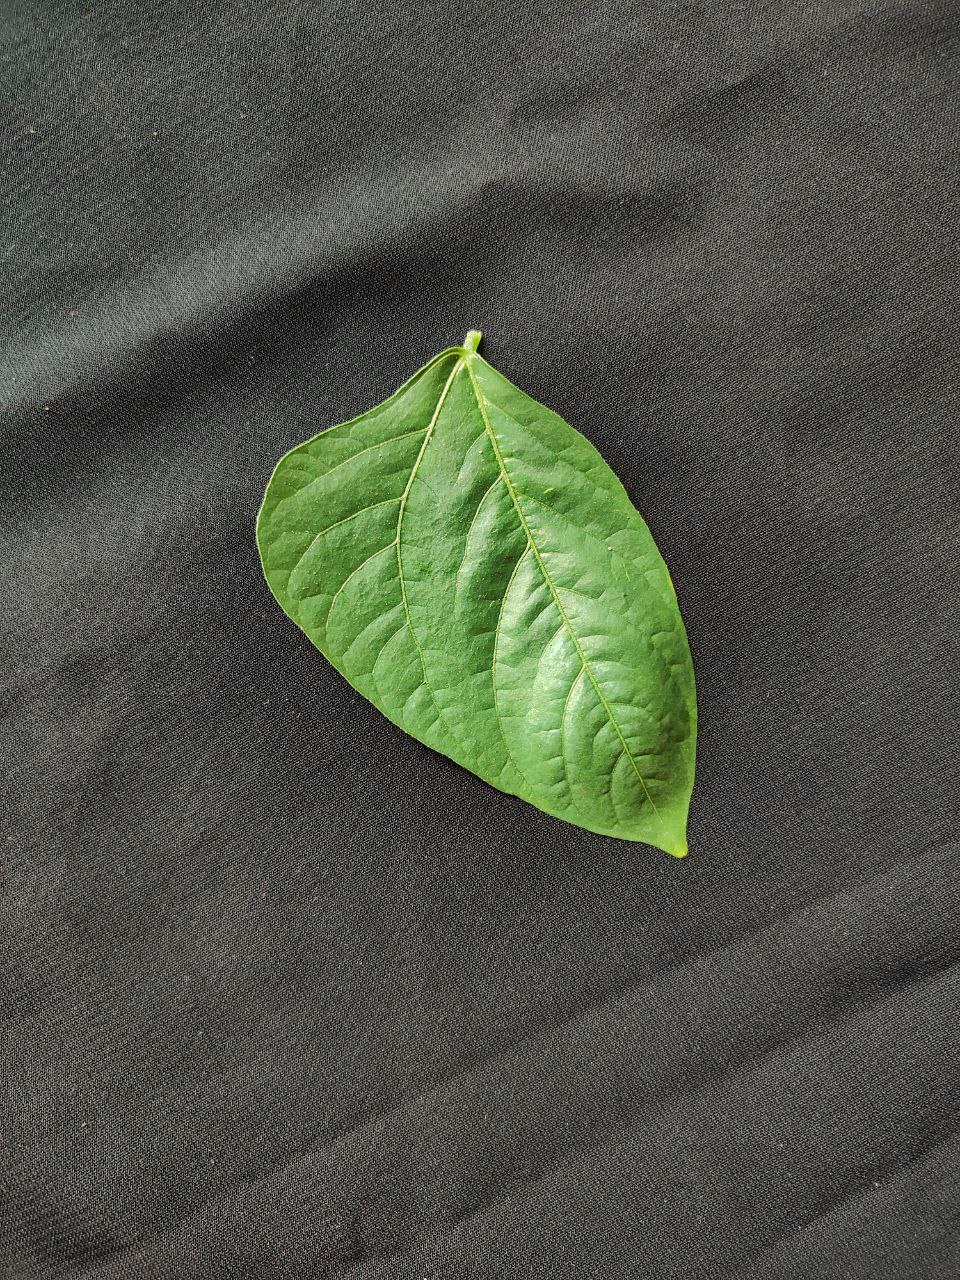
Crop: cowpea
Leaf condition: Fresh Leaf